Casa de los babys

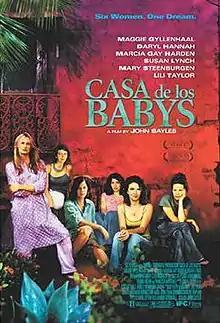
Theatrical release poster

Casa de los Babys ("House of the Babies") is a 2003 drama film written, directed, and edited by filmmaker John Sayles. It features an ensemble cast, including Marcia Gay Harden, Maggie Gyllenhaal and Daryl Hannah.